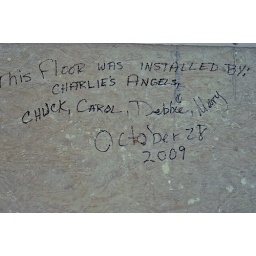
a bedroom floor by Charlie's Angels